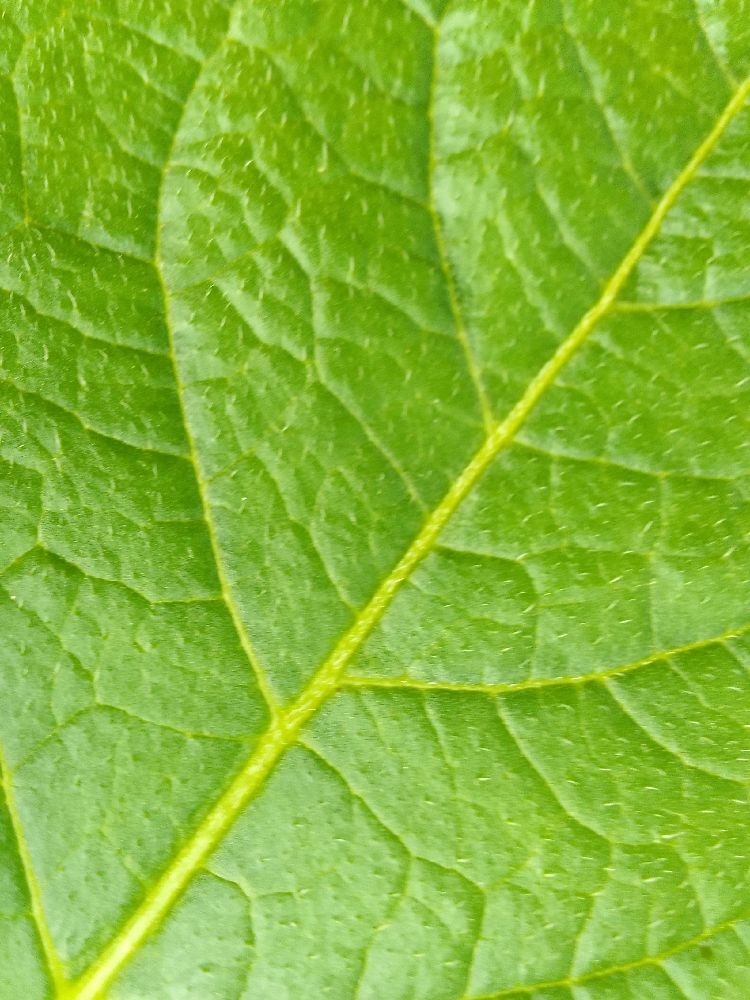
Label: Healthy